The Magnetic Monster

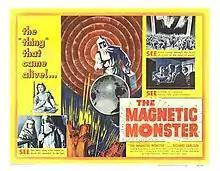
Theatrical release half-sheet display poster

The Magnetic Monster is a 1953 independently made American black-and-white science fiction film, produced by Ivan Tors and George Van Marter, directed by Curt Siodmak and (uncredited) Herbert L. Strock. The film stars Richard Carlson, King Donovan, and Jean Byron. Strother Martin appears briefly in one scene as an airliner co-pilot. The film was released by United Artists.